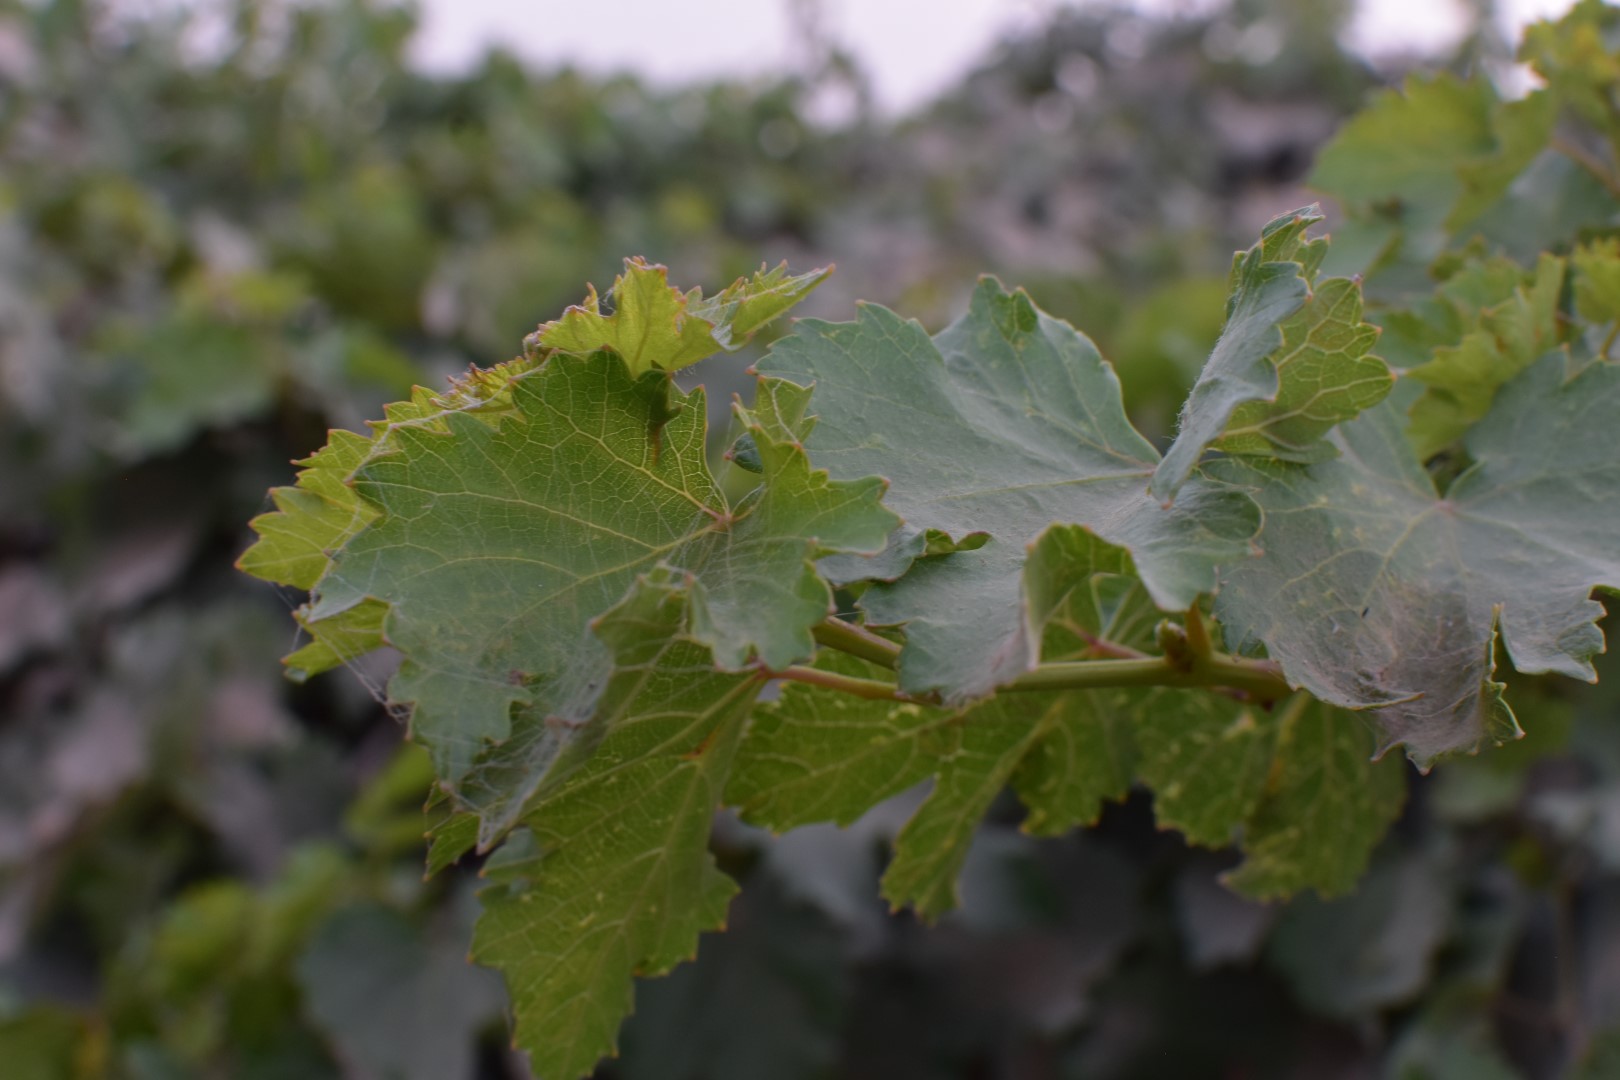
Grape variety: Kamali